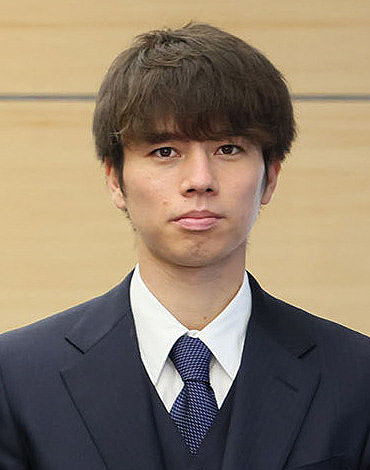
อาโอะ ทานากะ

| name = อาโอะ ทานากะ
| image = Fumio Kishida with Japan National Football Team after Qatar World Cup (5) (cropped).jpg
| caption = ทานากะในปี ค.ศ. 2022
| fullname = อาโอะ ทานากะ
| birth_place = มิยามาเอะ-คุ, คาวาซากิ ประเทศญี่ปุ่น
| height = 1.80 ม.
| position = กองกลาง (สมาคมฟุตบอล)#กองกลางกลาง|กองกลาง
| currentclub = ฟอร์ทูนาดึสเซิลดอร์ฟ
| clubnumber = 4
| youthyears1 = 2007–2016
| youthclubs1 = คาวาซากิ ฟรอนตาเล
| years1 = 2017–2022
| clubs1 = คาวาซากิ ฟรอนตาเล
| caps1 = 79
| goals1 = 7
| years2 = 2021–2022
| clubs2 = → ฟอร์ทูนาดึสเซิลดอร์ฟ (ยืมตัว)
| caps2 = 29
| goals2 = 1
| years3 = 2022−
| clubs3 = ฟอร์ทูนาดึสเซิลดอร์ฟ
| caps3 = 47
| goals3 = 7
| nationalyears1 = 2019–2021
| nationalteam1 = Japan national under-23 football team|ญี่ปุ่น ยู23
| nationalcaps1 = 18
| nationalgoals1 = 2
| nationalyears2 = 2019–
| nationalteam2 = Japan national football team|ญี่ปุ่น
| nationalcaps2 = 26
| nationalgoals2 = 8
อาโอะ ทานากะ () เป็นสมาคมฟุตบอล|นักฟุตบอลอาชีพชาวญี่ปุ่น ที่เล่นตำแหน่งกองกลาง (สมาคมฟุตบอล)#กองกลางกลาง|กองกลางให้กับสโมสรฟอร์ทูนาดึสเซิลดอร์ฟใน 2. บุนเดสลีกา และฟุตบอลทีมชาติญี่ปุ่น|ทีมชาติญี่ปุ่น
== สถิติอาชีพ ==
=== ระดับสโมรสร ===
Nippon Sports Kikaku Publishing inc./日本スポーツ企画出版社, "J1&J2&J3選手名鑑ハンディ版 2018 (NSK MOOK)", 7 February 2018, Japan, (p. 13 out of 289)
| class="wikitable" style="text-align:center"
|+ การลงเล่นและจำนวนประตูแบ่งตามสโมสร ฤดูกาล และรายการแข่งขัน
|-
!rowspan="2"|สโมรสร
!rowspan="2"|ฤดูกาล
!colspan="3"|ลีก
!colspan="2"|เนชันแนลคัพ
!colspan="2"|ลีกคัพ
!colspan="2"|คอนติเนนตัล
!colspan="2"|ทั้งหมด
|-
!ดิวิชัน!!นัด!!ประตู!!นัด!!ประตู!!นัด!!ประตู!!นัด!!ประตู!!นัด!!ประตู
|-
|rowspan="6"|คาวาซากิ ฟรอนตาเล
|2017 Kawasaki Frontale season|2017
|เจวันลีก
|0||0||0||0||0||0||0||0||0||0
|-
|2018 Kawasaki Frontale season|2018
|เจวันลีก
|4||1||0||0||0||0||0||0||4||1
|-
|2019 Kawasaki Frontale season|2019
|เจวันลีก
|24||1||0||0||1||0||4||1||29||2
|-
|2020 Kawasaki Frontale season|2020
|เจวันลีก
|31||5||2||1||5||0||colspan="2"|–||38||6
|-
|2021 Kawasaki Frontale season|2021
|เจวันลีก
|20||1||0||0||0||0||0||0||20||1
|-
!colspan="2"|ทั้งหมด
!79||8||2||1||6||0||4||1||91||10
|-
|ฟอร์ทูนาดึสเซิลดอร์ฟ (ยืมตัว)
|2021–22 Fortuna Düsseldorf season|2021–22
|2. บุนเดสลีกา
|29||1||1||0||colspan="2"|—||colspan="2"|—||30||1
|-
|rowspan="3"|ฟอร์ทูนาดึสเซิลดอร์ฟ
|2022–23 Fortuna Düsseldorf season|2022–23
|2. บุนเดสลีกา
|22||1||3||0||colspan="2"|—||colspan="2"|—||25||1
|-
|2023–24 Fortuna Düsseldorf season|2023–24
|2. บุนเดสลีกา
|25||6||4||0||colspan="2"|—||colspan="2"|—||29||6
|-
!colspan="2"|ทั้งหมด
!76!!8!!8!!0!!0!!0!!0!!0!!84!!8
|-
!colspan="3"|ระดับอาชีพทั้งหมด
!155!!16!!10!!1!!6!!0!!4!!1!!175!!18
|
;หมายเหตุ
== อ้างอิง ==
== แหล่งข้อมูลอื่น ==
* Ao Tanaka at J. League|data.j-league.or.jp
* Ao Tanaka at J. League|www.jleague.jp (archived)
* Ao Tanaka at Kawasaki Frontale
หมวดหมู่:นักฟุตบอลชาวญี่ปุ่น
หมวดหมู่:นักฟุตบอลทีมชาติญี่ปุ่น
หมวดหมู่:กองกลางฟุตบอลชาย
หมวดหมู่:ผู้เล่นคาวาซากิ ฟรอนตาเล
หมวดหมู่:ผู้เล่นฟอร์ทูนาดึสเซิลดอร์ฟ
หมวดหมู่:ผู้เล่นในเจลีก ดิวิชัน 1
หมวดหมู่:ผู้เล่นในซไวเทอบุนเดิสลีกา
หมวดหมู่:บุคคลจากคาวาซากิ